Mammootty

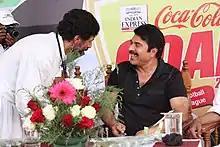
Mammootty with Father Prasant Palakkappilly at Sacred Heart College where he completed his Pre degree.

Mammootty was born on 7 September 1951 in Chandiroor. He was raised in the village of Chempu near Vaikom in Kottayam district in the present-day state of Kerala, India in a middle-class Muslim family. His father, Ismail, had a wholesale garment and rice business and was involved in rice cultivation. His mother, Fatima, was a housewife. He is their eldest son. He has two younger brothers, Ibrahimkutty and Zakariah, and three younger sisters, Ameena, Sauda and Shafina.